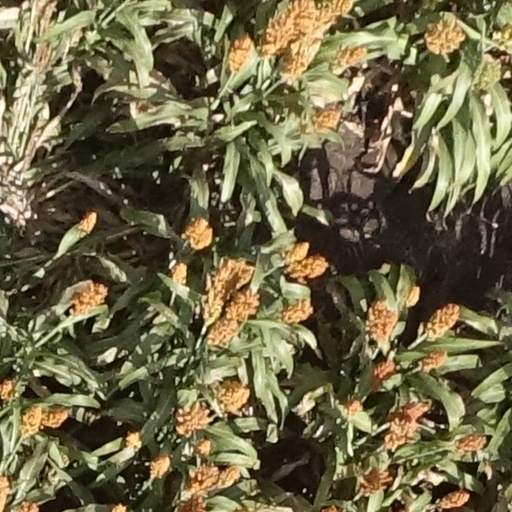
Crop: sorghum